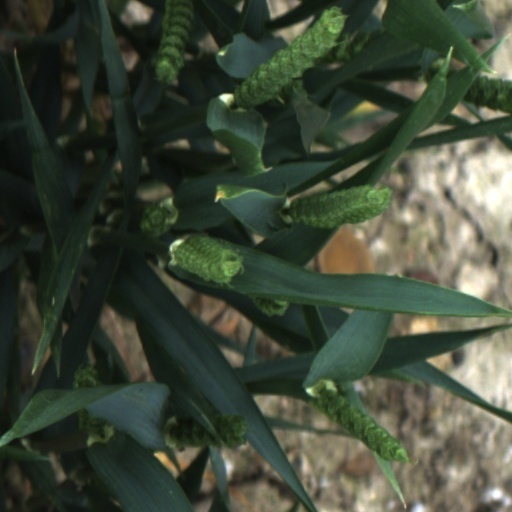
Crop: wheat